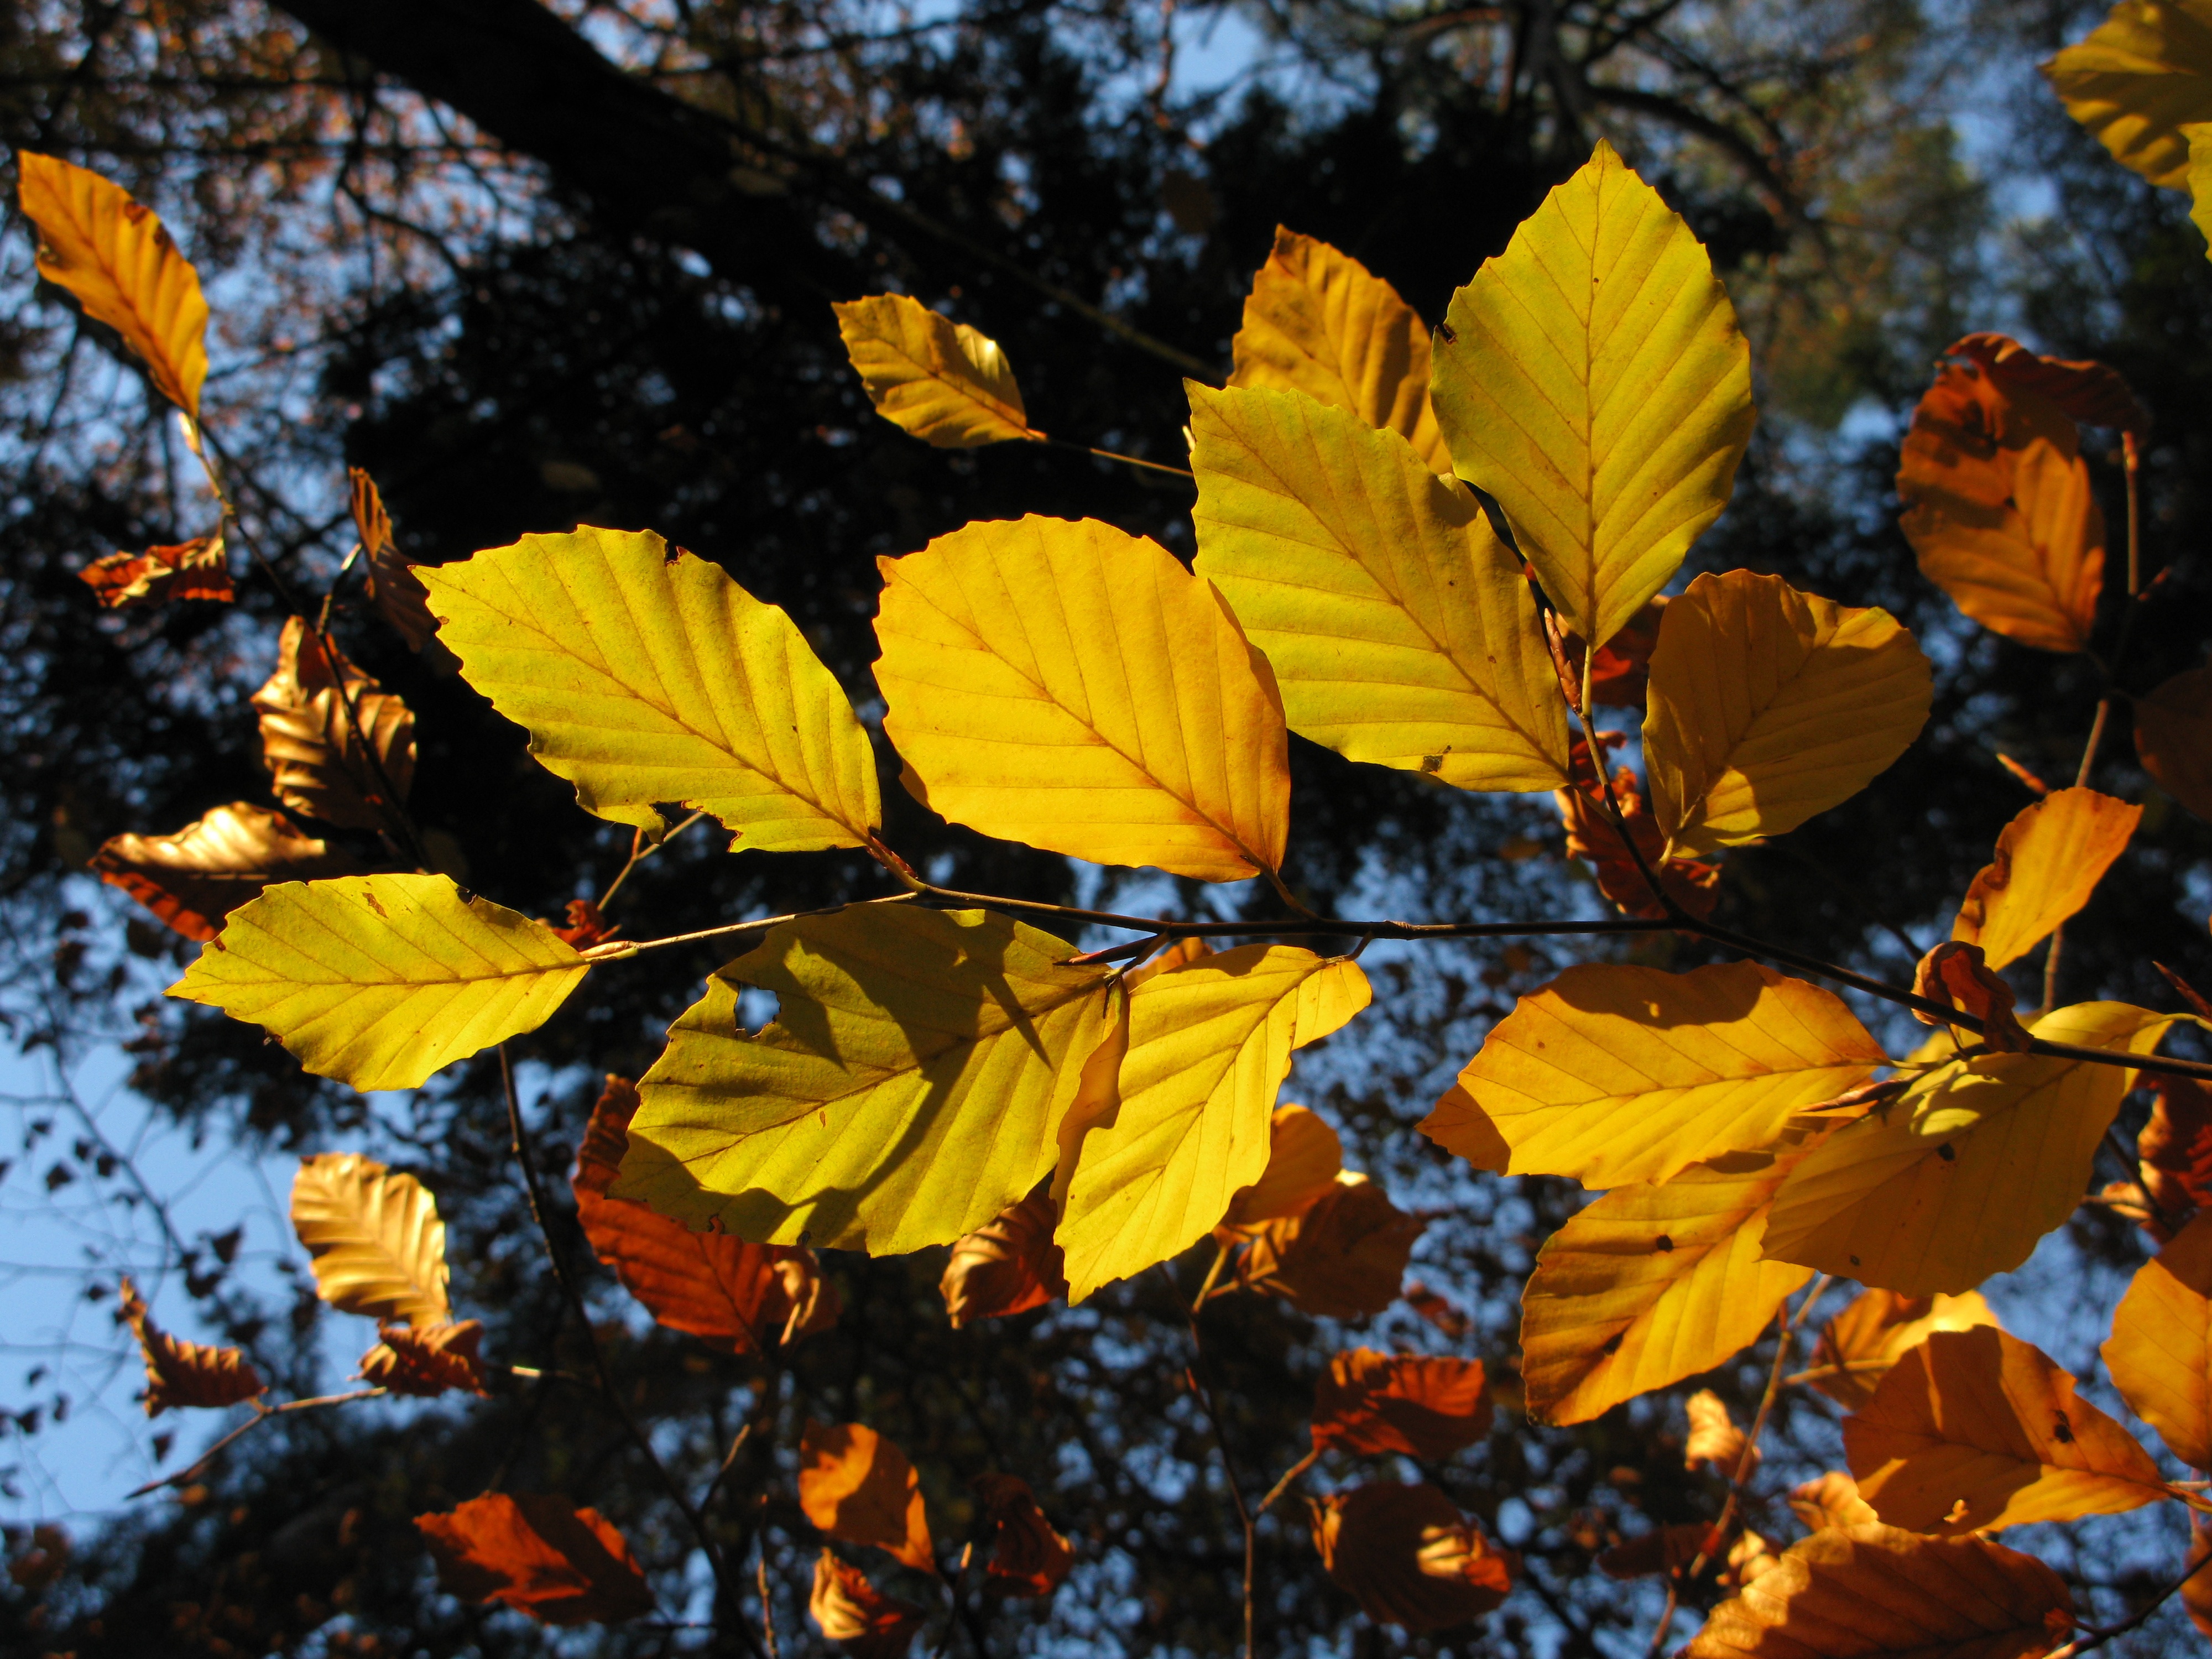
tree, nature, forest, branch, light, plant, sky, sun, sunlight, leaf, flower, view, heaven, autumn, yellow, flora, season, maple leaf, sheet, trees, deciduous tree, colors, branches, bright, deciduous, rays, fallen leaves, treetops, flowering plant, beech forest, fagus sylvatica, reflected rays, woody plant, land plant